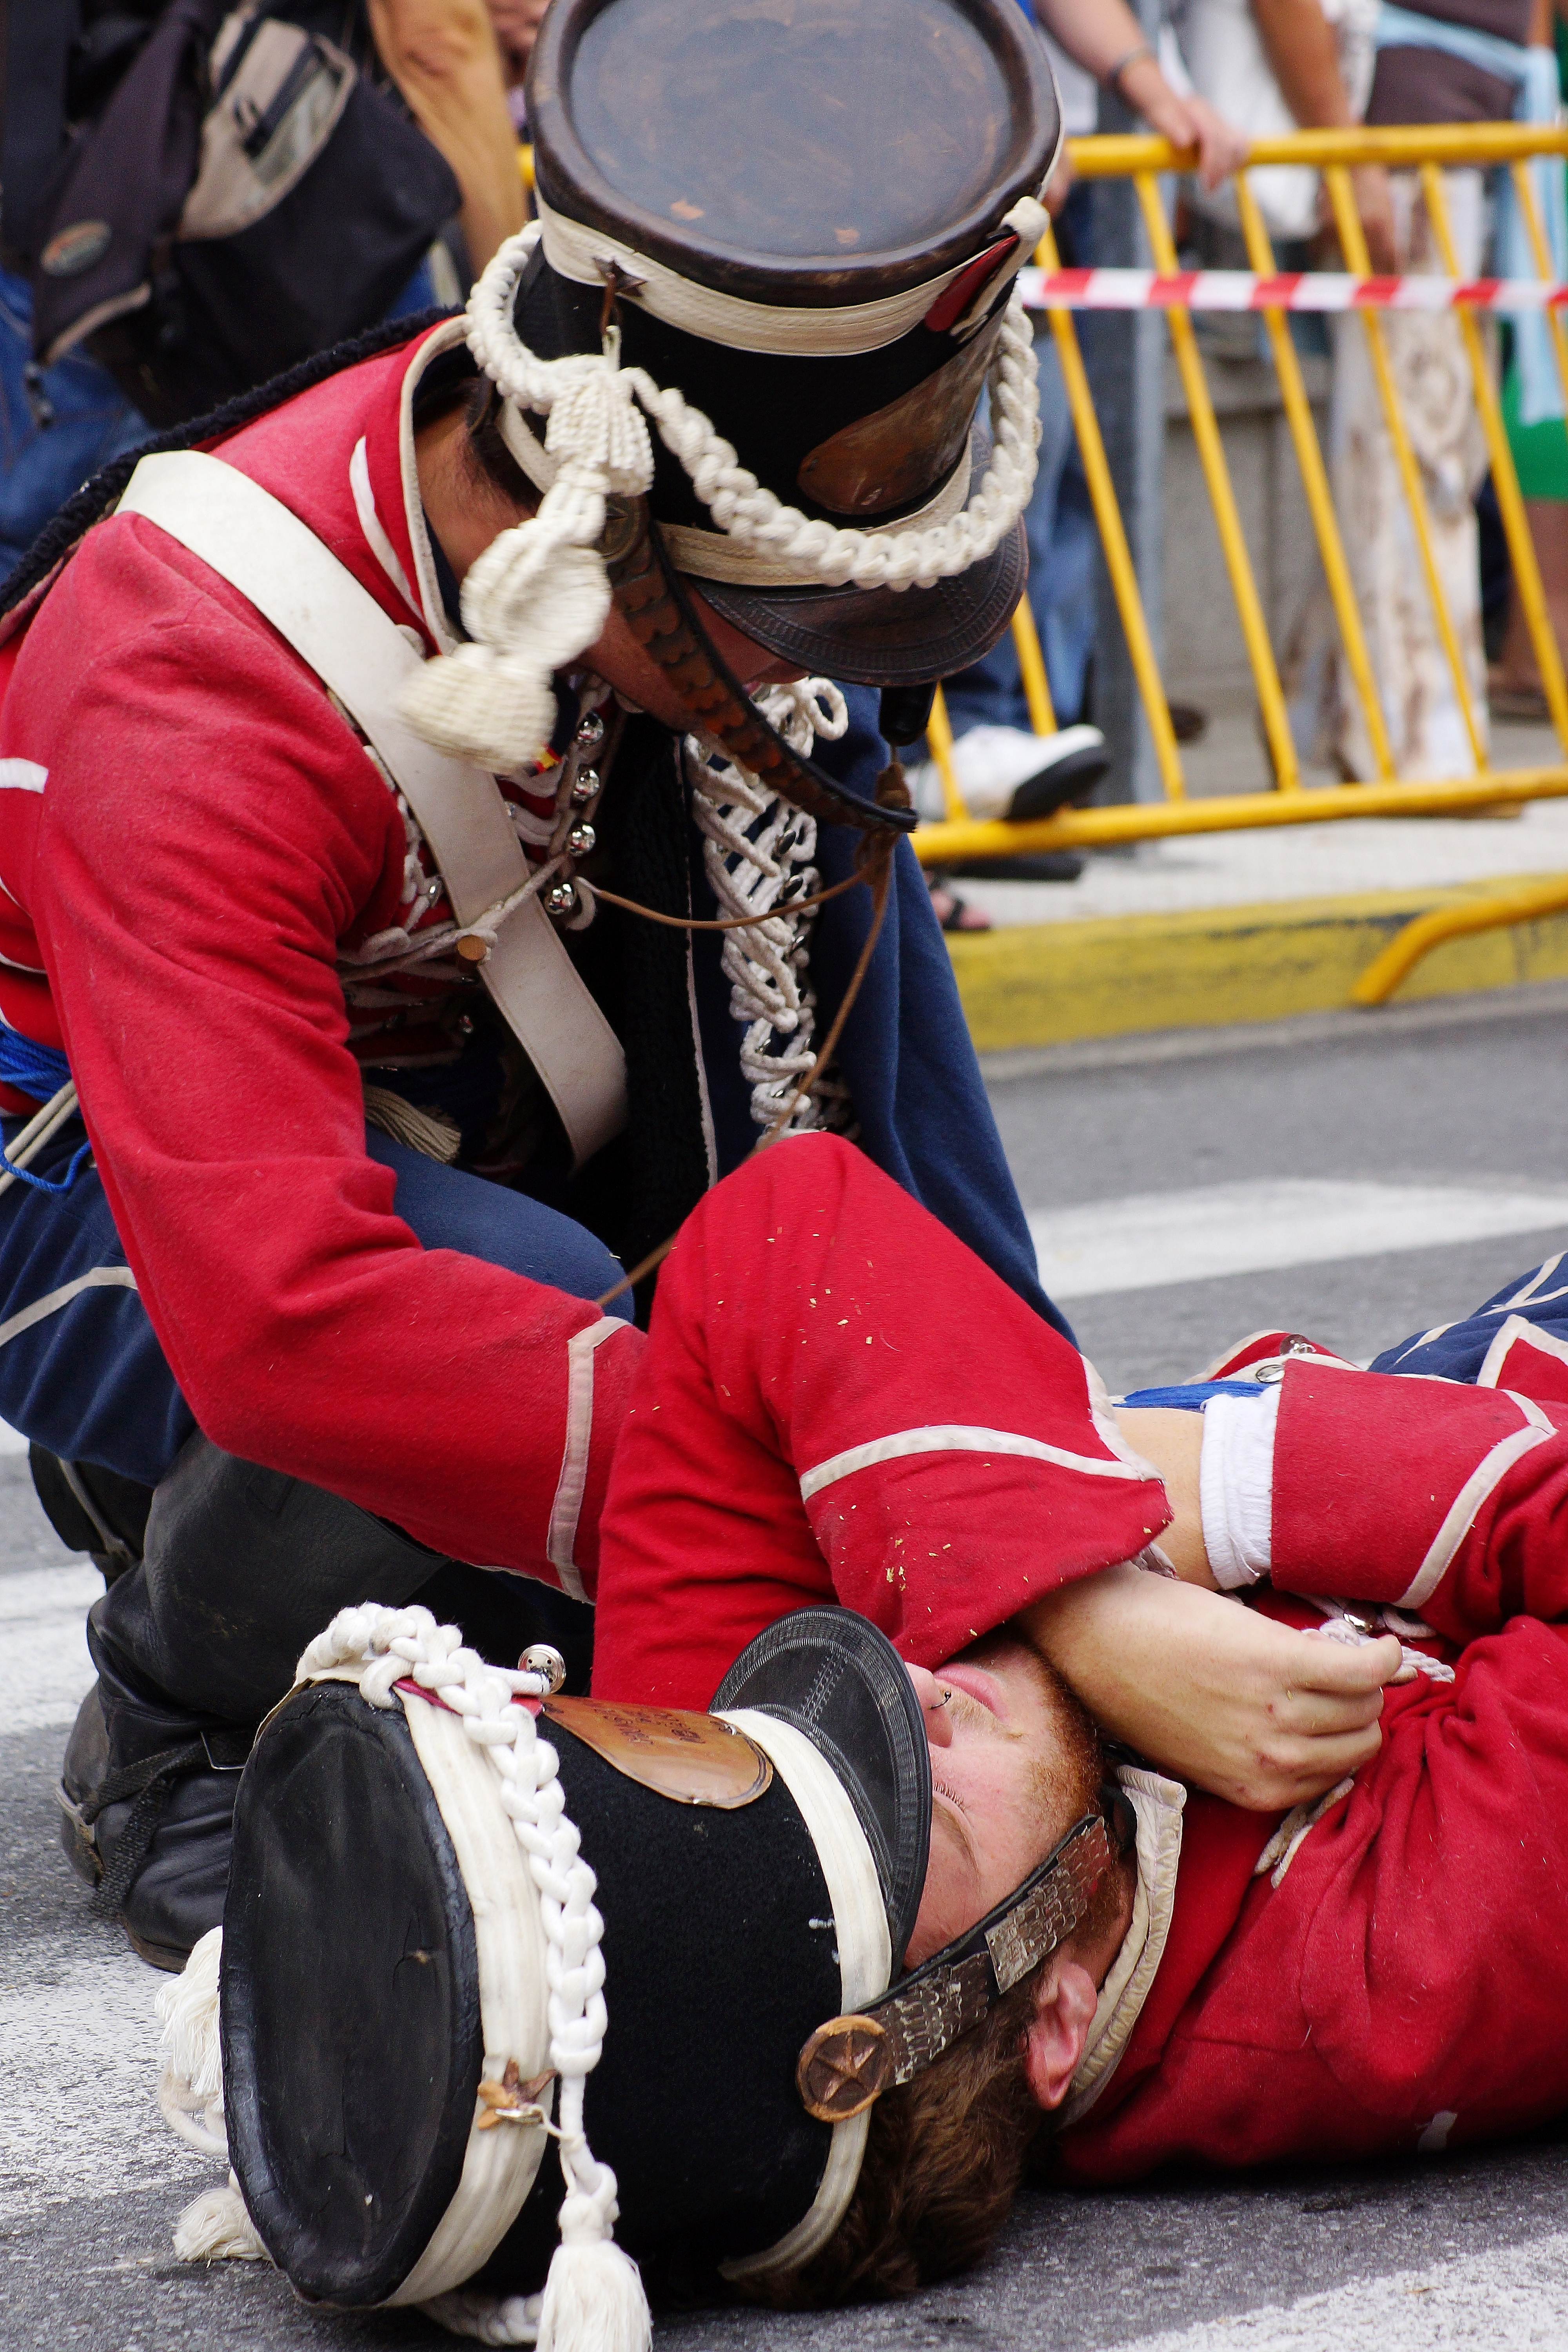
person, clothing, festival, spain, galicia, pontevedra, tradition, costume, espana, ggl1, gaby1, varios, some, pontecaldelas, sonyslta77v, tamrom55200